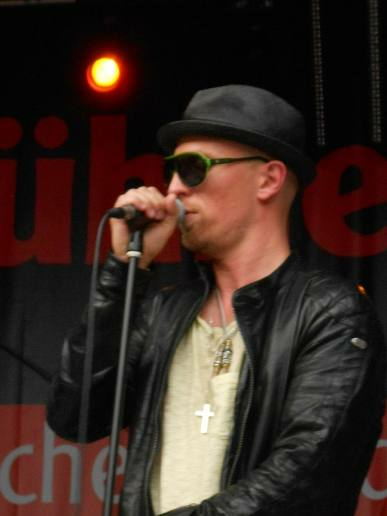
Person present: Yes